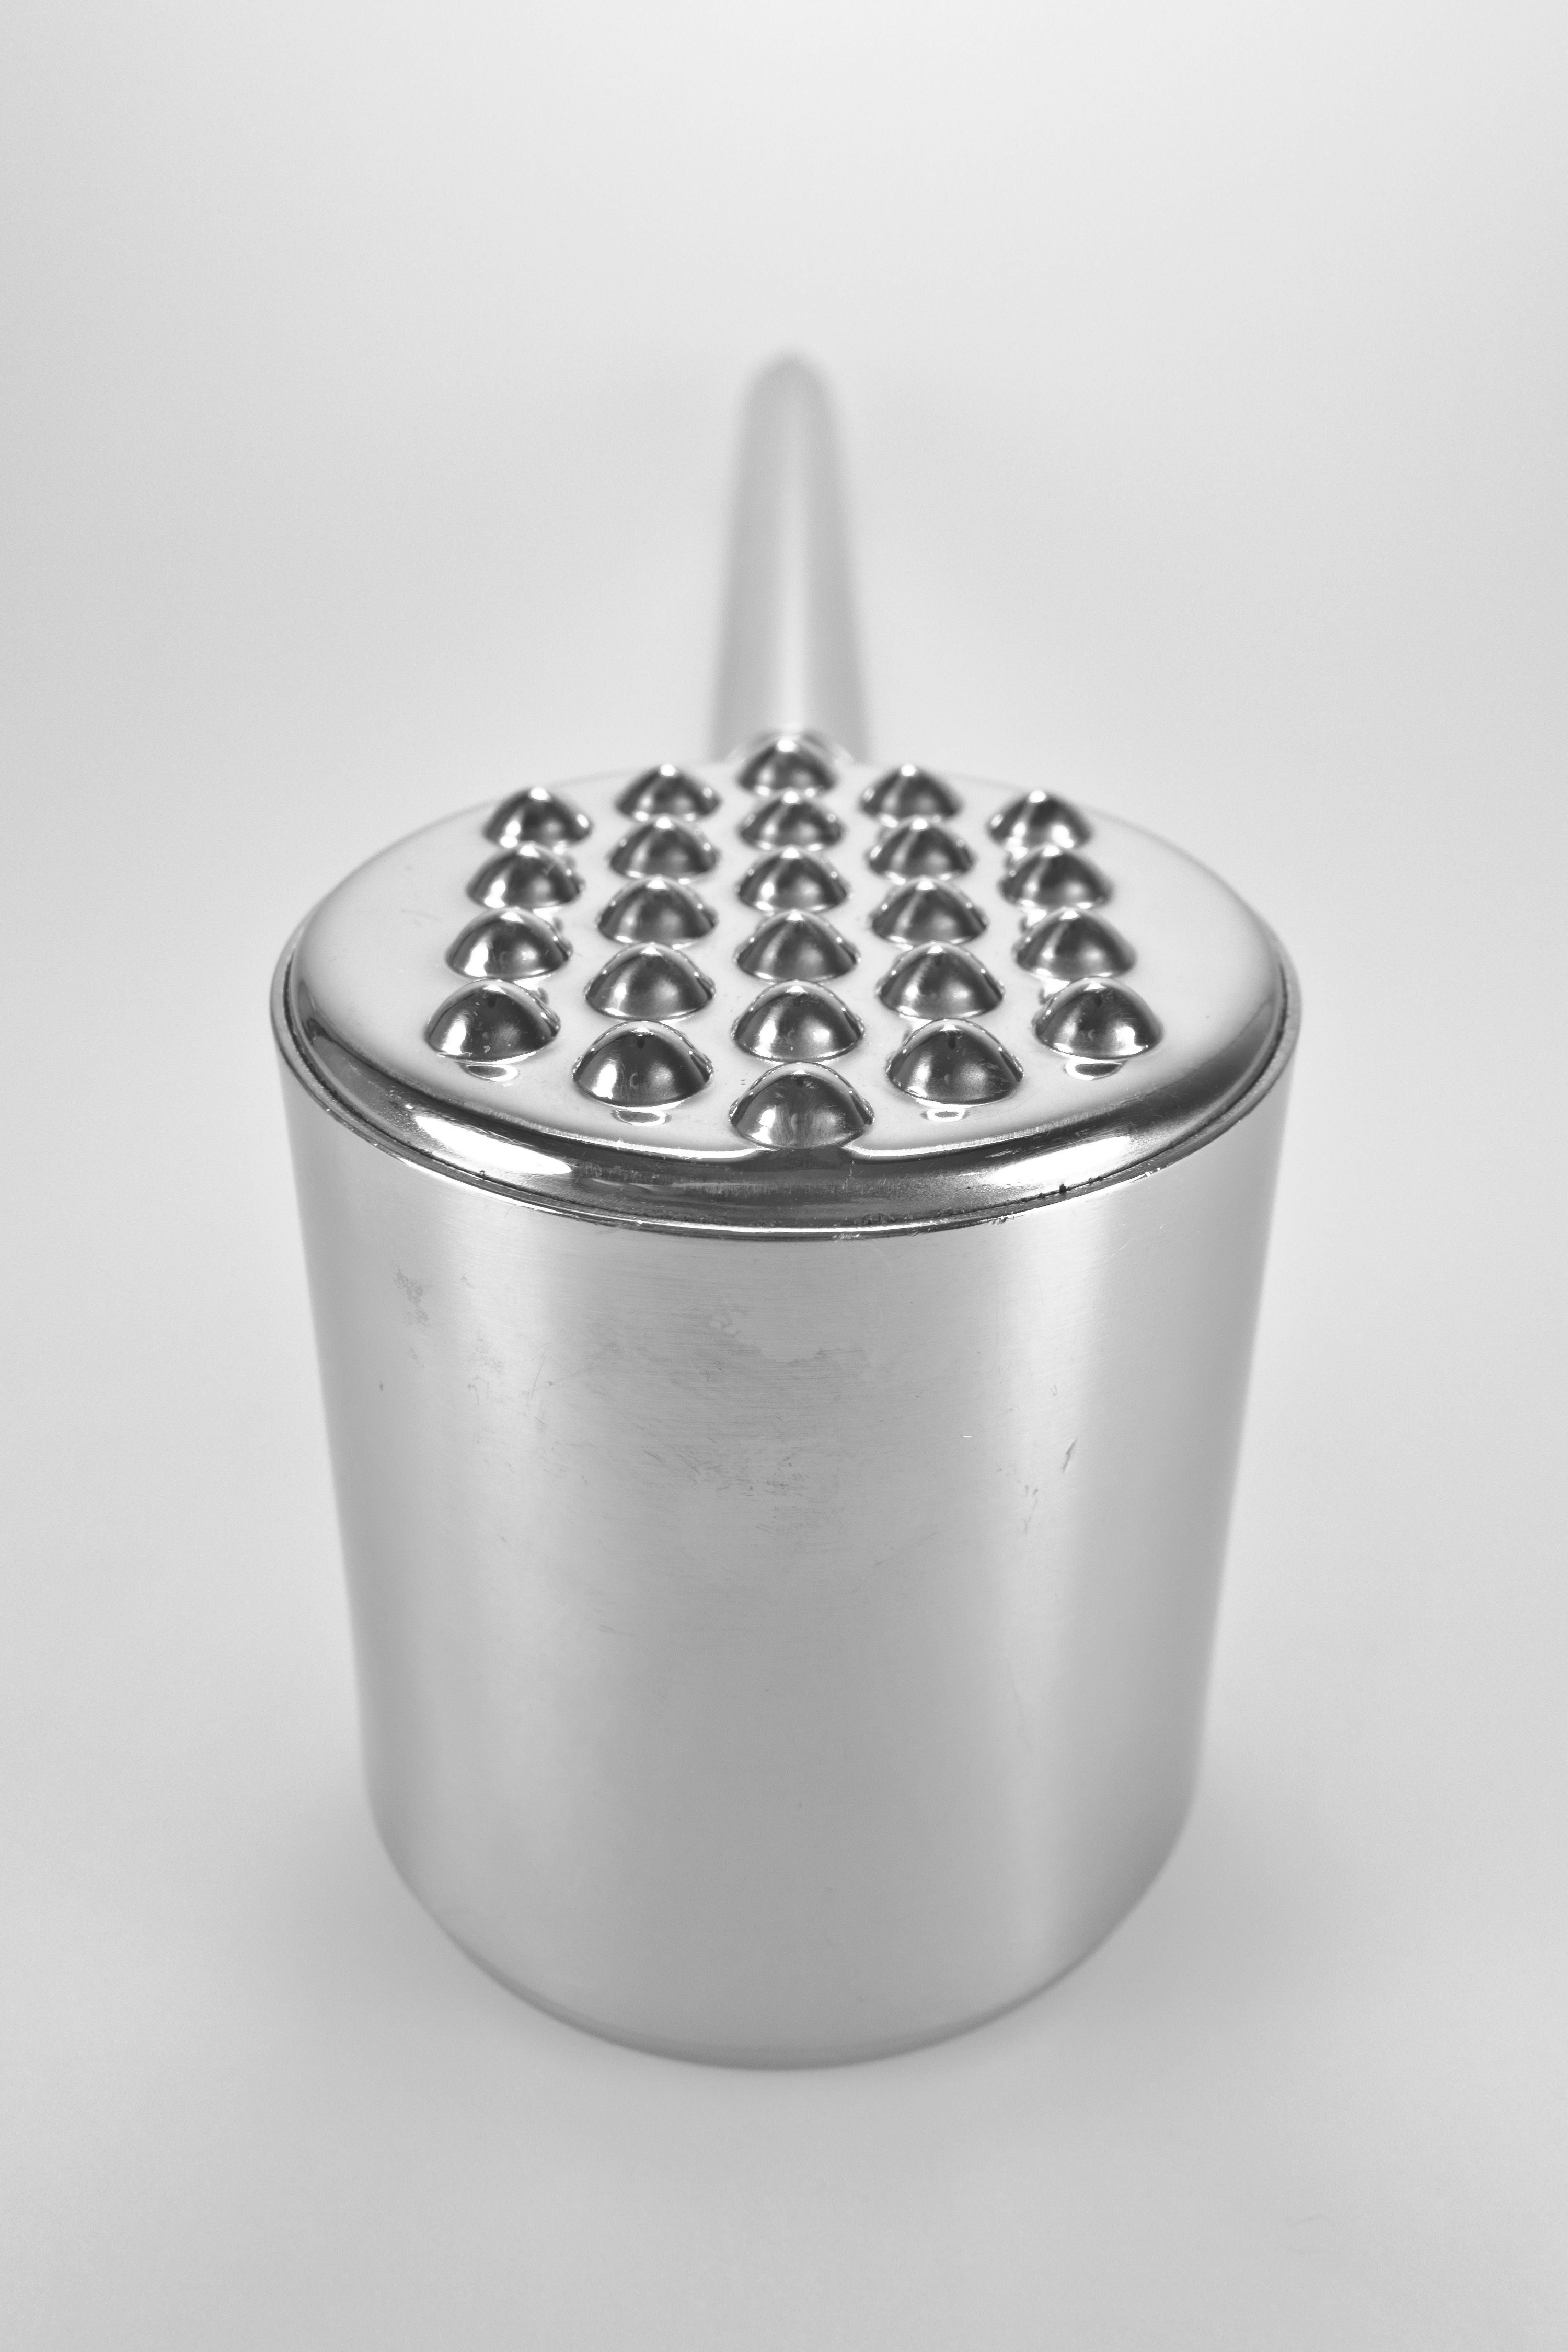
tool, hammer, metal, kitchen, kitchen utensil, cook, product, silver, shape, tin can, alu, meat hammer, meat tenderizer, kitchen helpers, metal hammer, aluhammer